Everyman Gerrards Cross

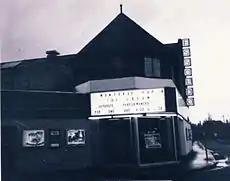
Essoldo Cinema in 1971 following an extensive refurbishment

In 1969, the cinema was closed and heavily refurbished. The façade was drastically altered into a more modern style. The original entrance doors and arches were removed. Two sets of doors were replaced with more conventional glass ones and a large floor to ceiling window was installed. The external brickwork was tiled over. A new readograph was installed above the entrance displaying what films were showing. The original proscenium was removed along with the orchestra pit. The auditorium was painted black and 392 new seats were installed with red carpets and drapes to complement the décor. The kiosk was relocated to the left of the foyer and the standing lounge was turned into store rooms. The building was also given central heating for the first time.